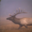
Label: deer